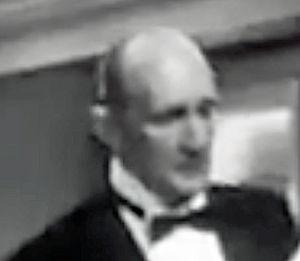
Robert F. Simon est un acteur américain de cinéma et de télévision.